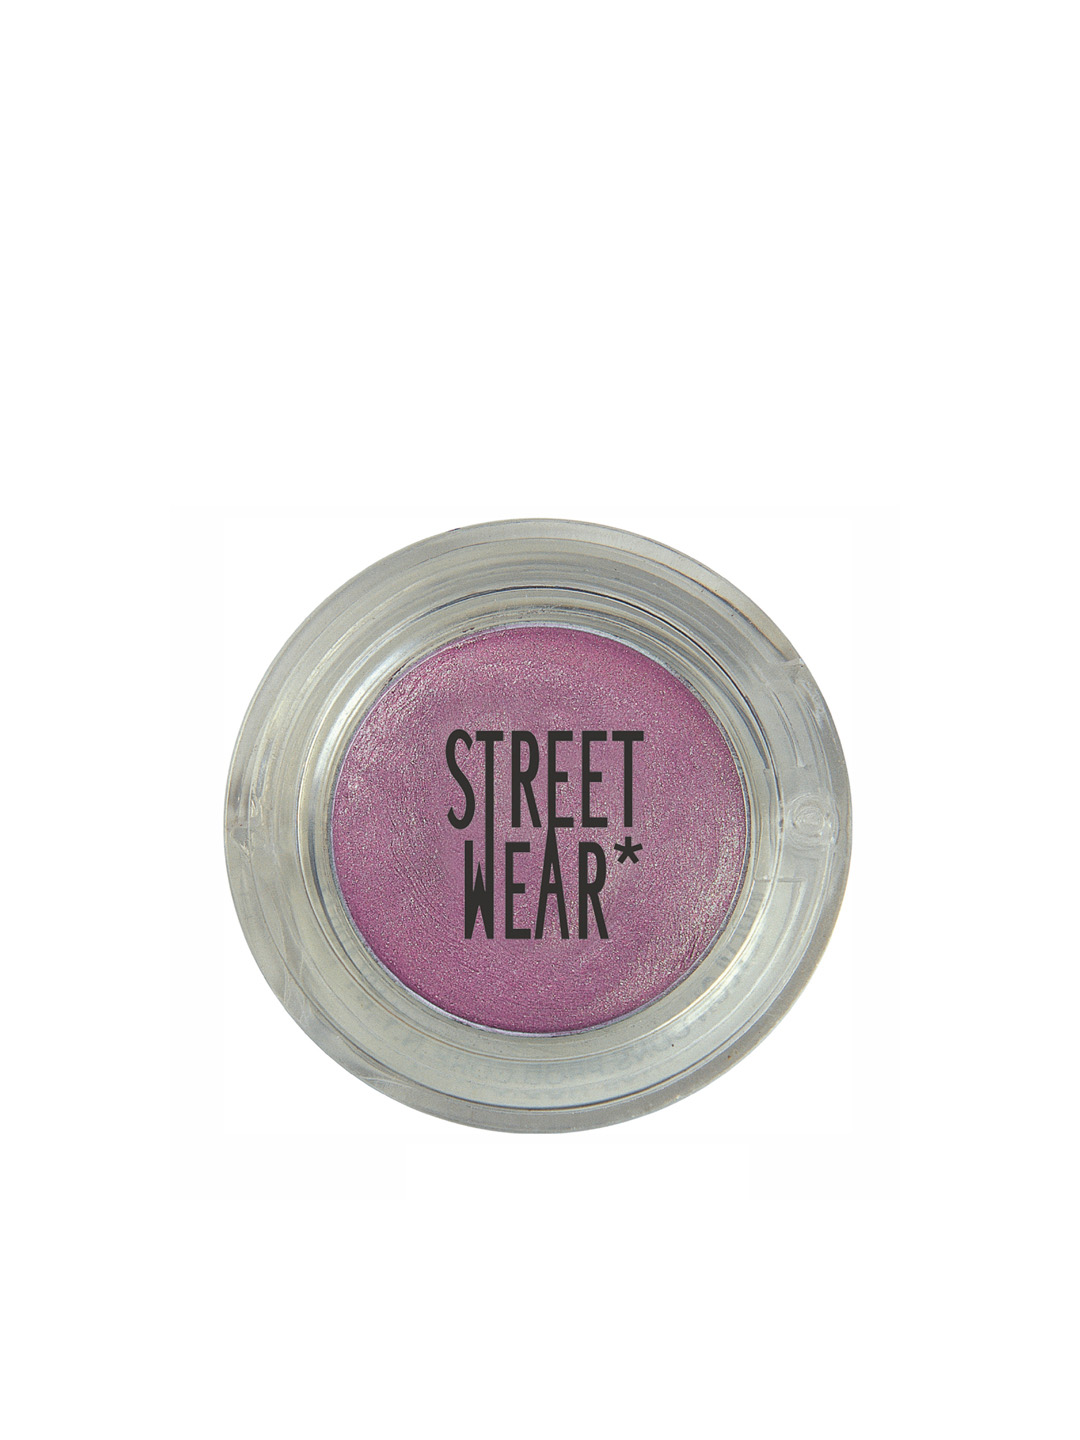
Streetwear FX Cutey Petutti Eye Shadow
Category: Personal Care / Eyes / Eyeshadow
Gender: Women
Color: Pink
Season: Spring 2017
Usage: Casual